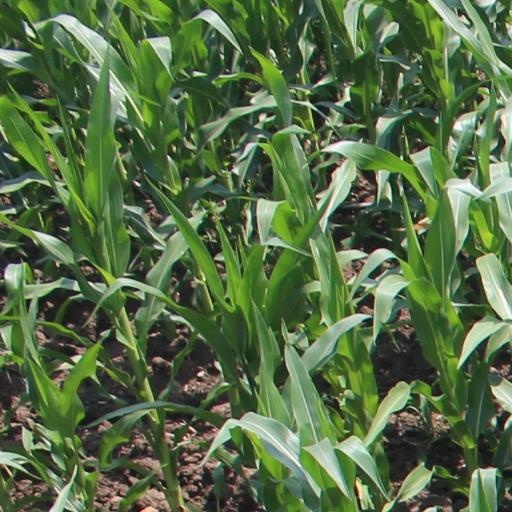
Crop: maize; corn